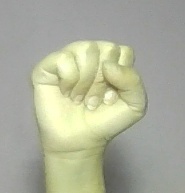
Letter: saad